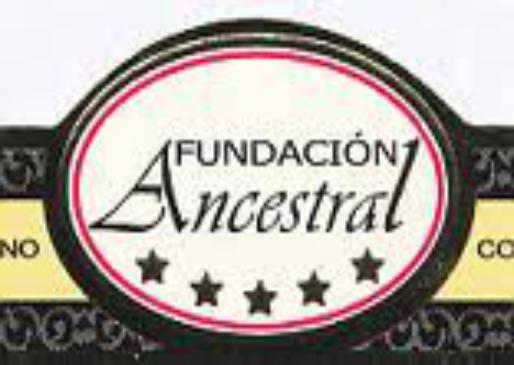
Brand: Fundacion Ancestral
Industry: Necessities